Rebels and Redcoats

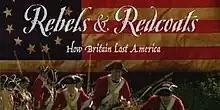
Titlecard

Rebels and Redcoats: How Britain Lost America is a British television documentary series about the story of the American Revolutionary War, presented and narrated by Richard Holmes, in four parts. Throughout the entire program there are clear explanations about the politics going on behind the scenes, the impact of other nations, like Canada and France, battle tactics and strategies, and weaponry, all following a beginning-to-end timeline. The impact of each geographic area is frequently emphasized, as there were often a division of loyalties not just in regions but also in neighborhoods. While being a British production, the viewpoint of many different groups are discussed in detail, including the difficult choices Native American Indians and black slaves were forced to make in choosing allegiances.